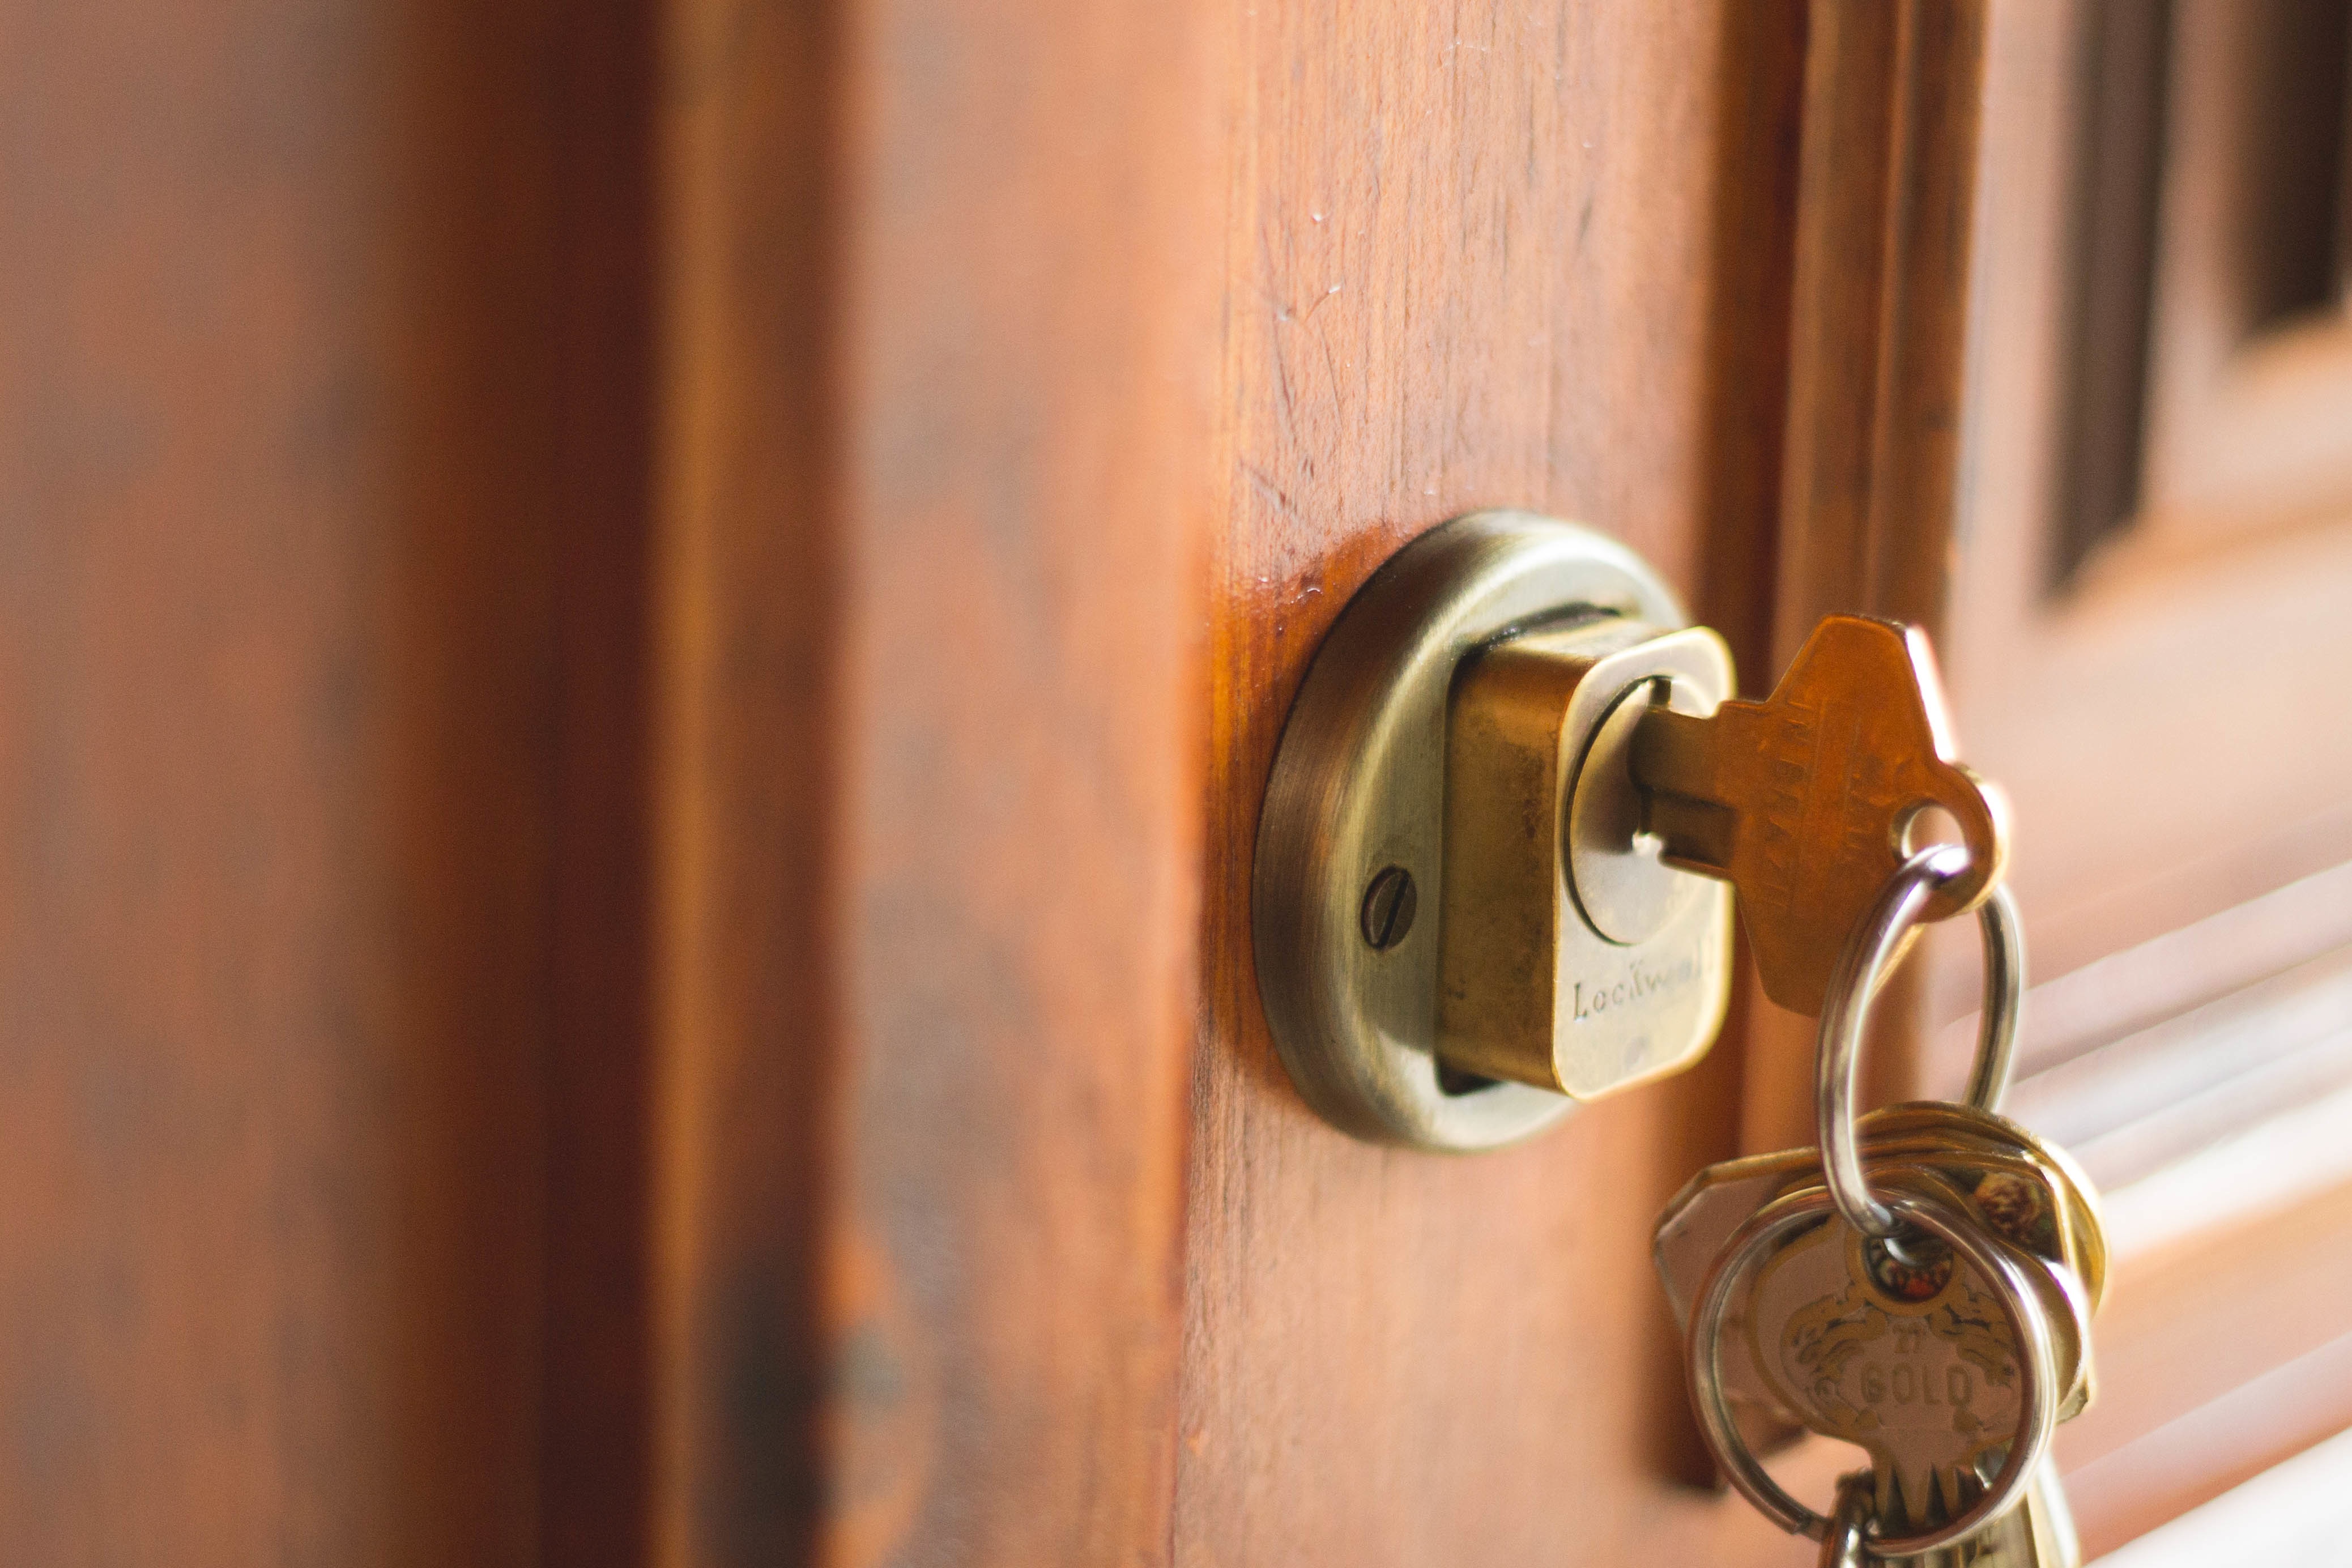
tap, lock, plumbing fixture, hardware accessory